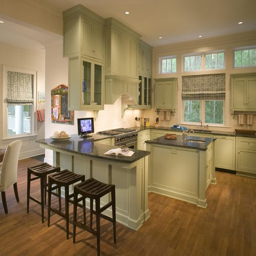
example of a classic eat - in kitchen design with stainless steel appliances , recessed - panel cabinets and green cabinets